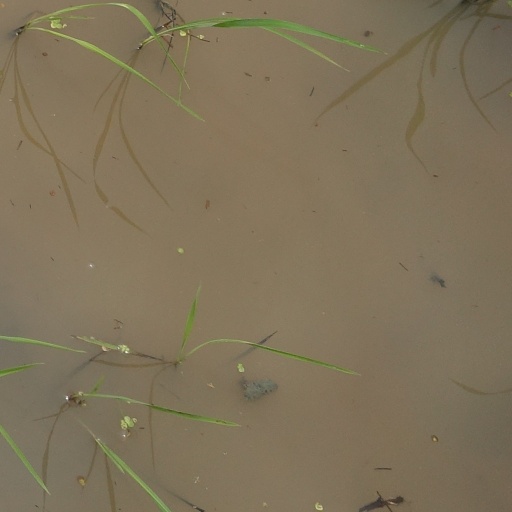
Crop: rice